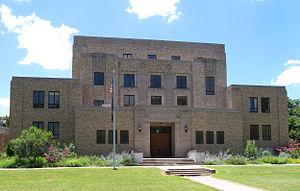
Le comté de Menard, en anglais : Menard County, est un comté situé dans le centre de l'État du Texas aux États-Unis. Fondé le 22 janvier 1858, son siège de comté est la ville de Menard. Selon le recensement des États-Unis de 2010, sa population est de 2 242 habitants. Le comté a une superficie de 2 337 km², dont 2 336 km² en surfaces terrestres. Il est nommé en l'honneur de Michel Branamour Menard, le fondateur de la ville de Galveston au Texas.